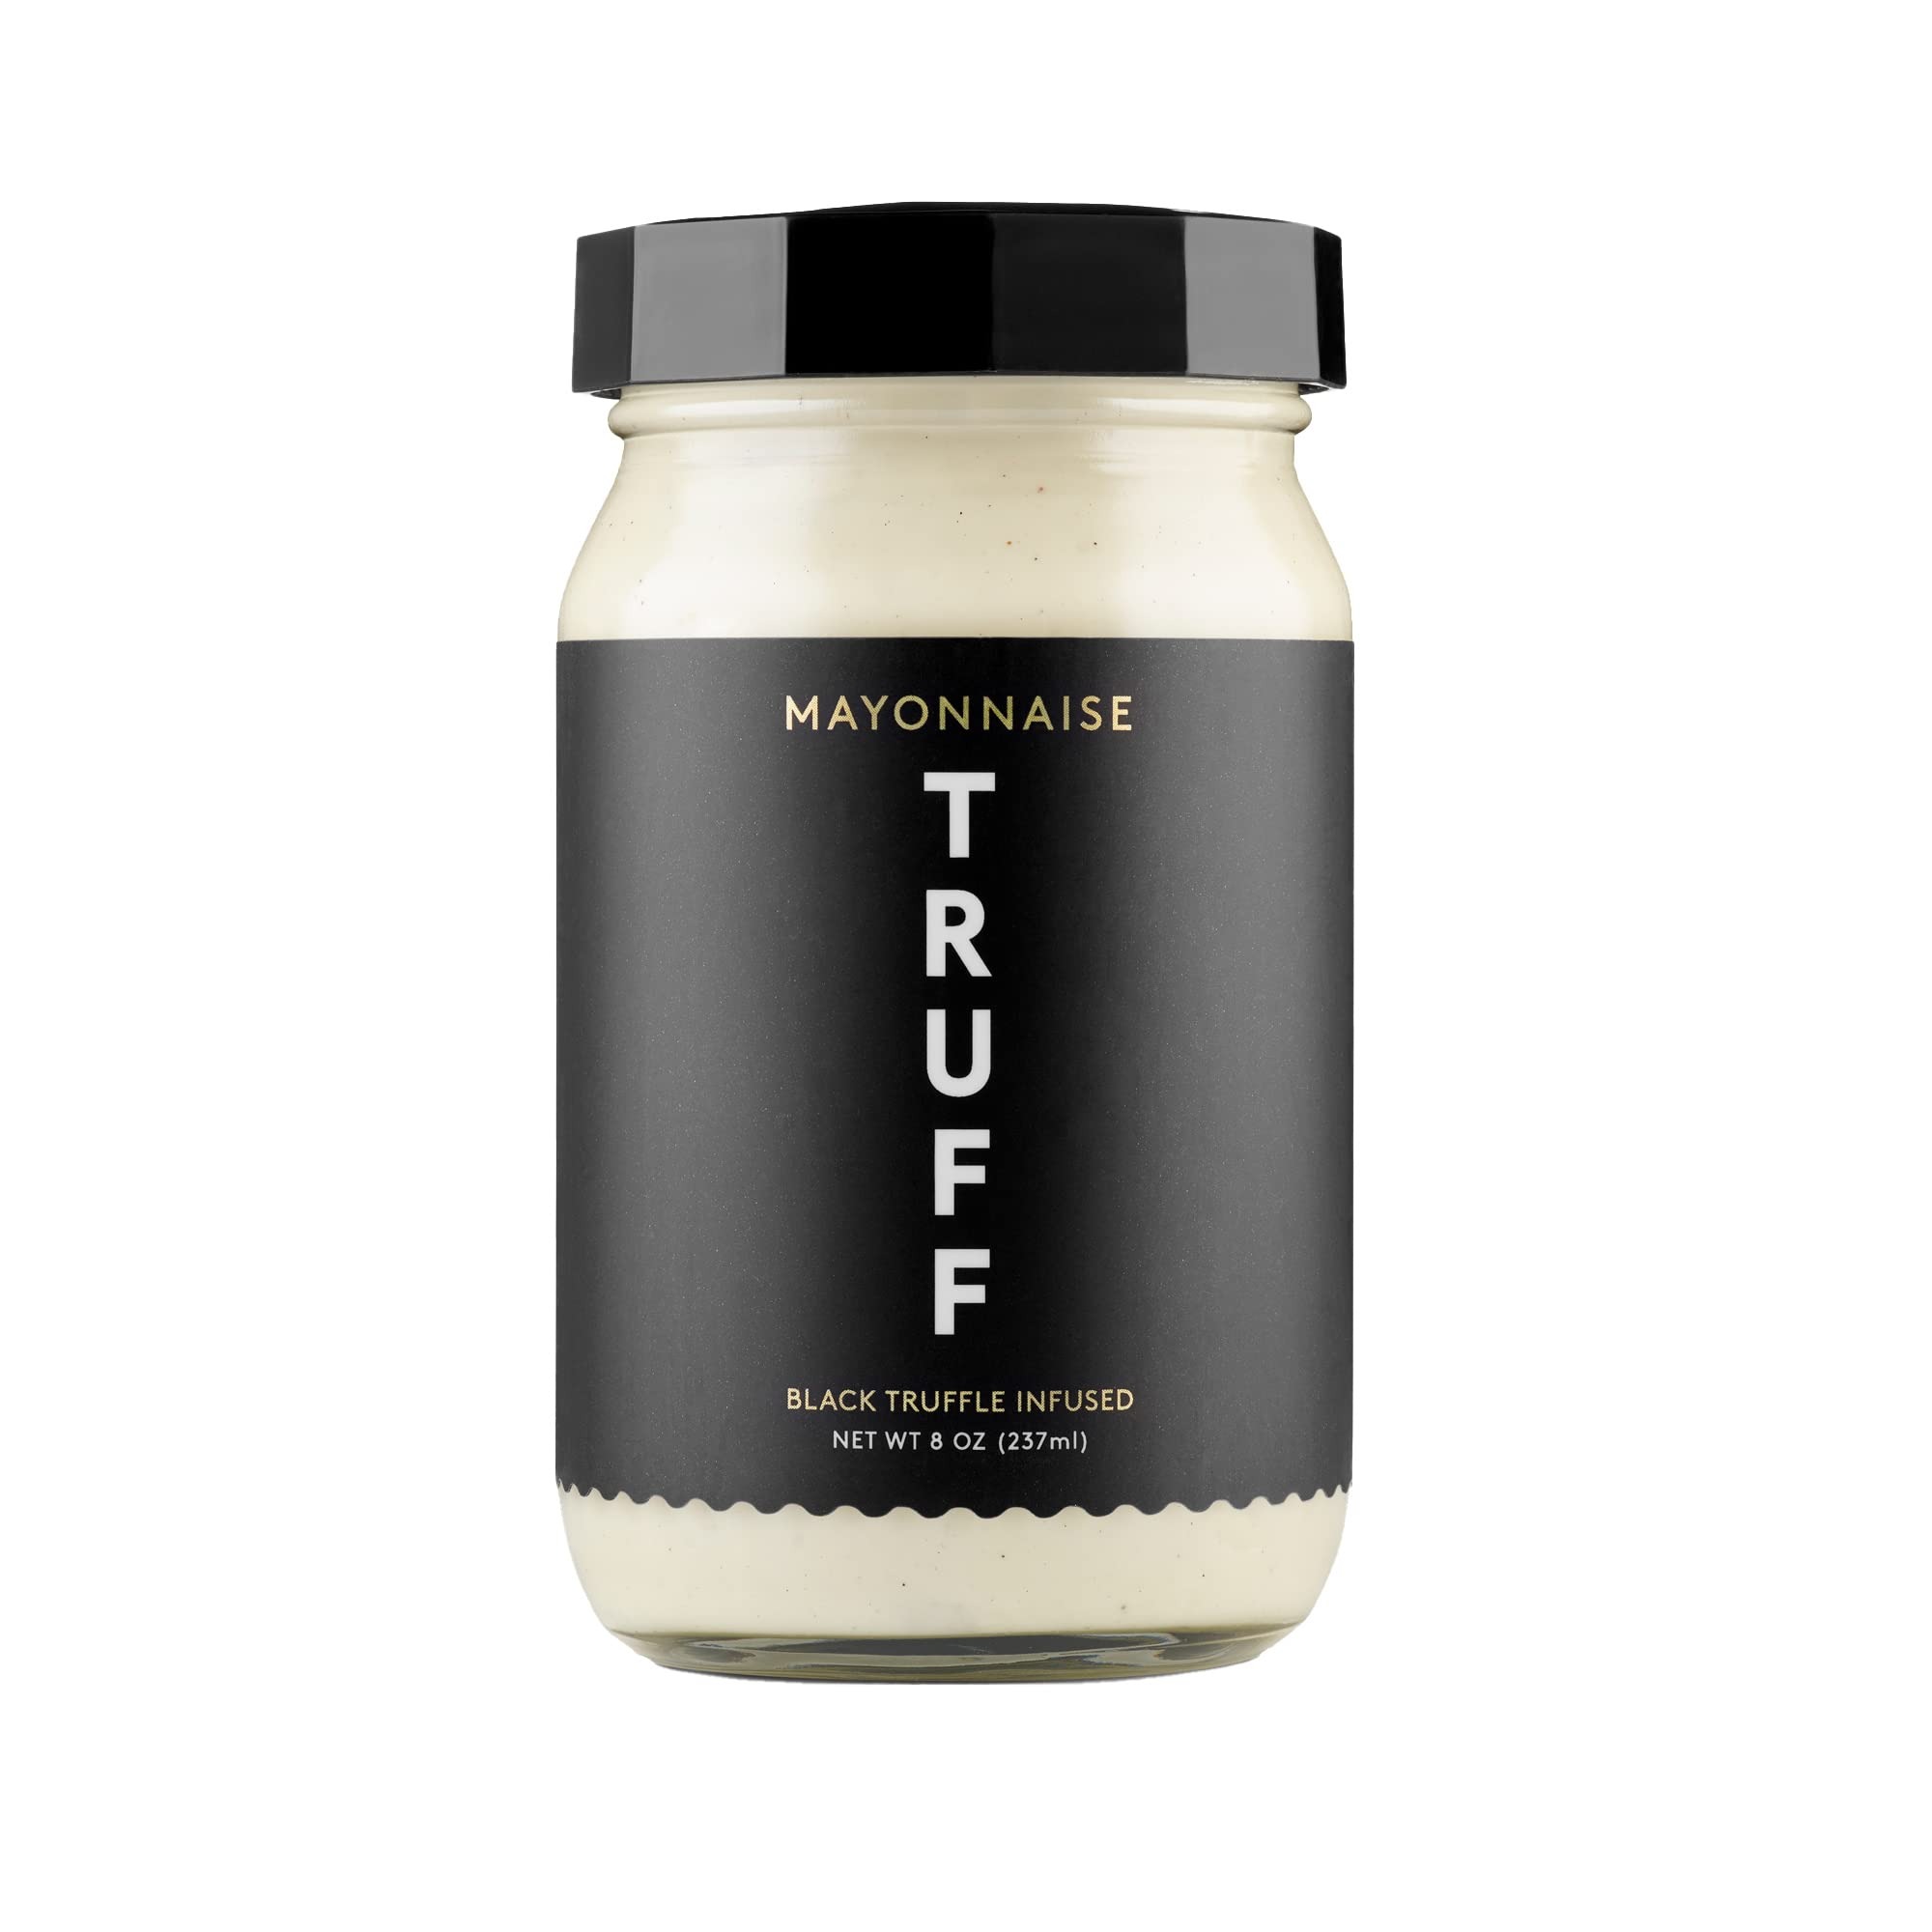
Item Name: Truff Sauce Mayonnaise 8 OZ
Bullet Point 1: A Gourmet Mayo to Elevate Every Meal. Our goal has always been to elevate the dining experience. This time, we took on the challenge of America's #1 condiment! With the same premium truffle of our hot sauce and pasta sauce, this mayonnaise is a delicious new flavor experience beyond ordinary dressing.
Bullet Point 2: Only The Best Ingredients. We sourced only the finest ingredients. That’s why our mayos are made with eggs, 100% sunflower oil, and plenty of black winter truffles. TRUFF Mayo is 100% gluten free.
Bullet Point 3: Signature Black Truffle Goodness. We're hoping to change the way you think about mayo. Each bundle comes with two jars of the original (non-spicy) flavor. This flavor-packed mayo is begging to be added to everything.
Bullet Point 4: Keep in Stock. If you’re ready to take your everyday dishes to the next level, TRUFF Mayo will be your new secret weapon in the kitchen. You will want to spread our Truffle Mayo on everything-- burgers, cheesesteaks, chicken sandwiches and fries (and more!)
Bullet Point 5: We Care About Your TRUFF Experience. With ingredients and flavors normally reserved for delicate delicacies and gourmet dining, we always aim for customer satisfaction. If you are unhappy with your purchase, let us know, we’ll be sure to take care of you.
Value: 8.0
Unit: Ounce

Price: 11.745